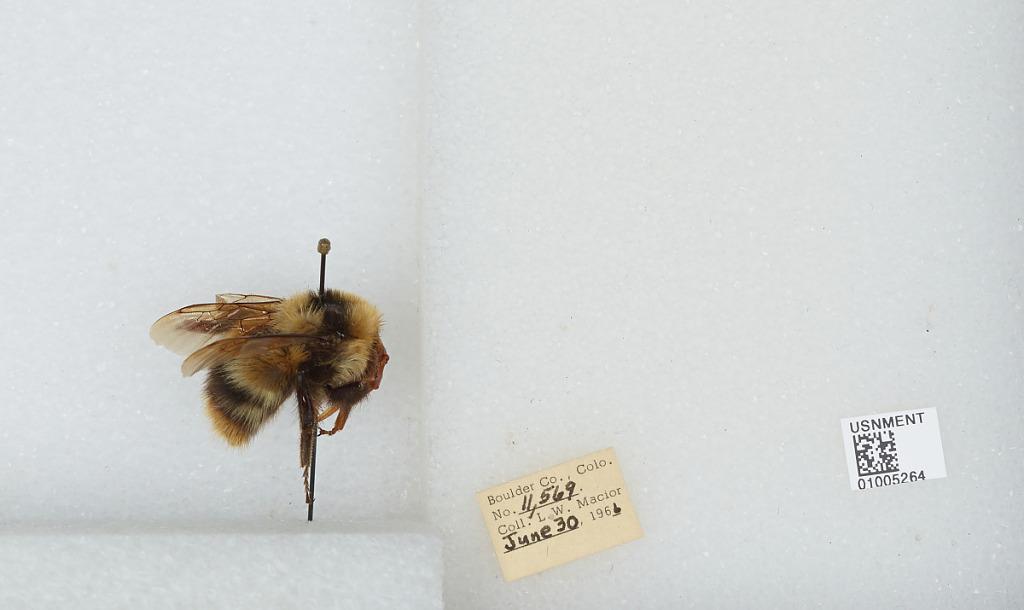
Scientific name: Bombus (Alpinobombus) balteatus Dahlbom
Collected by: L. Macior
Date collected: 1966-6-30
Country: United States
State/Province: Colorado
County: Boulder
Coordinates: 40.0275, -105.252